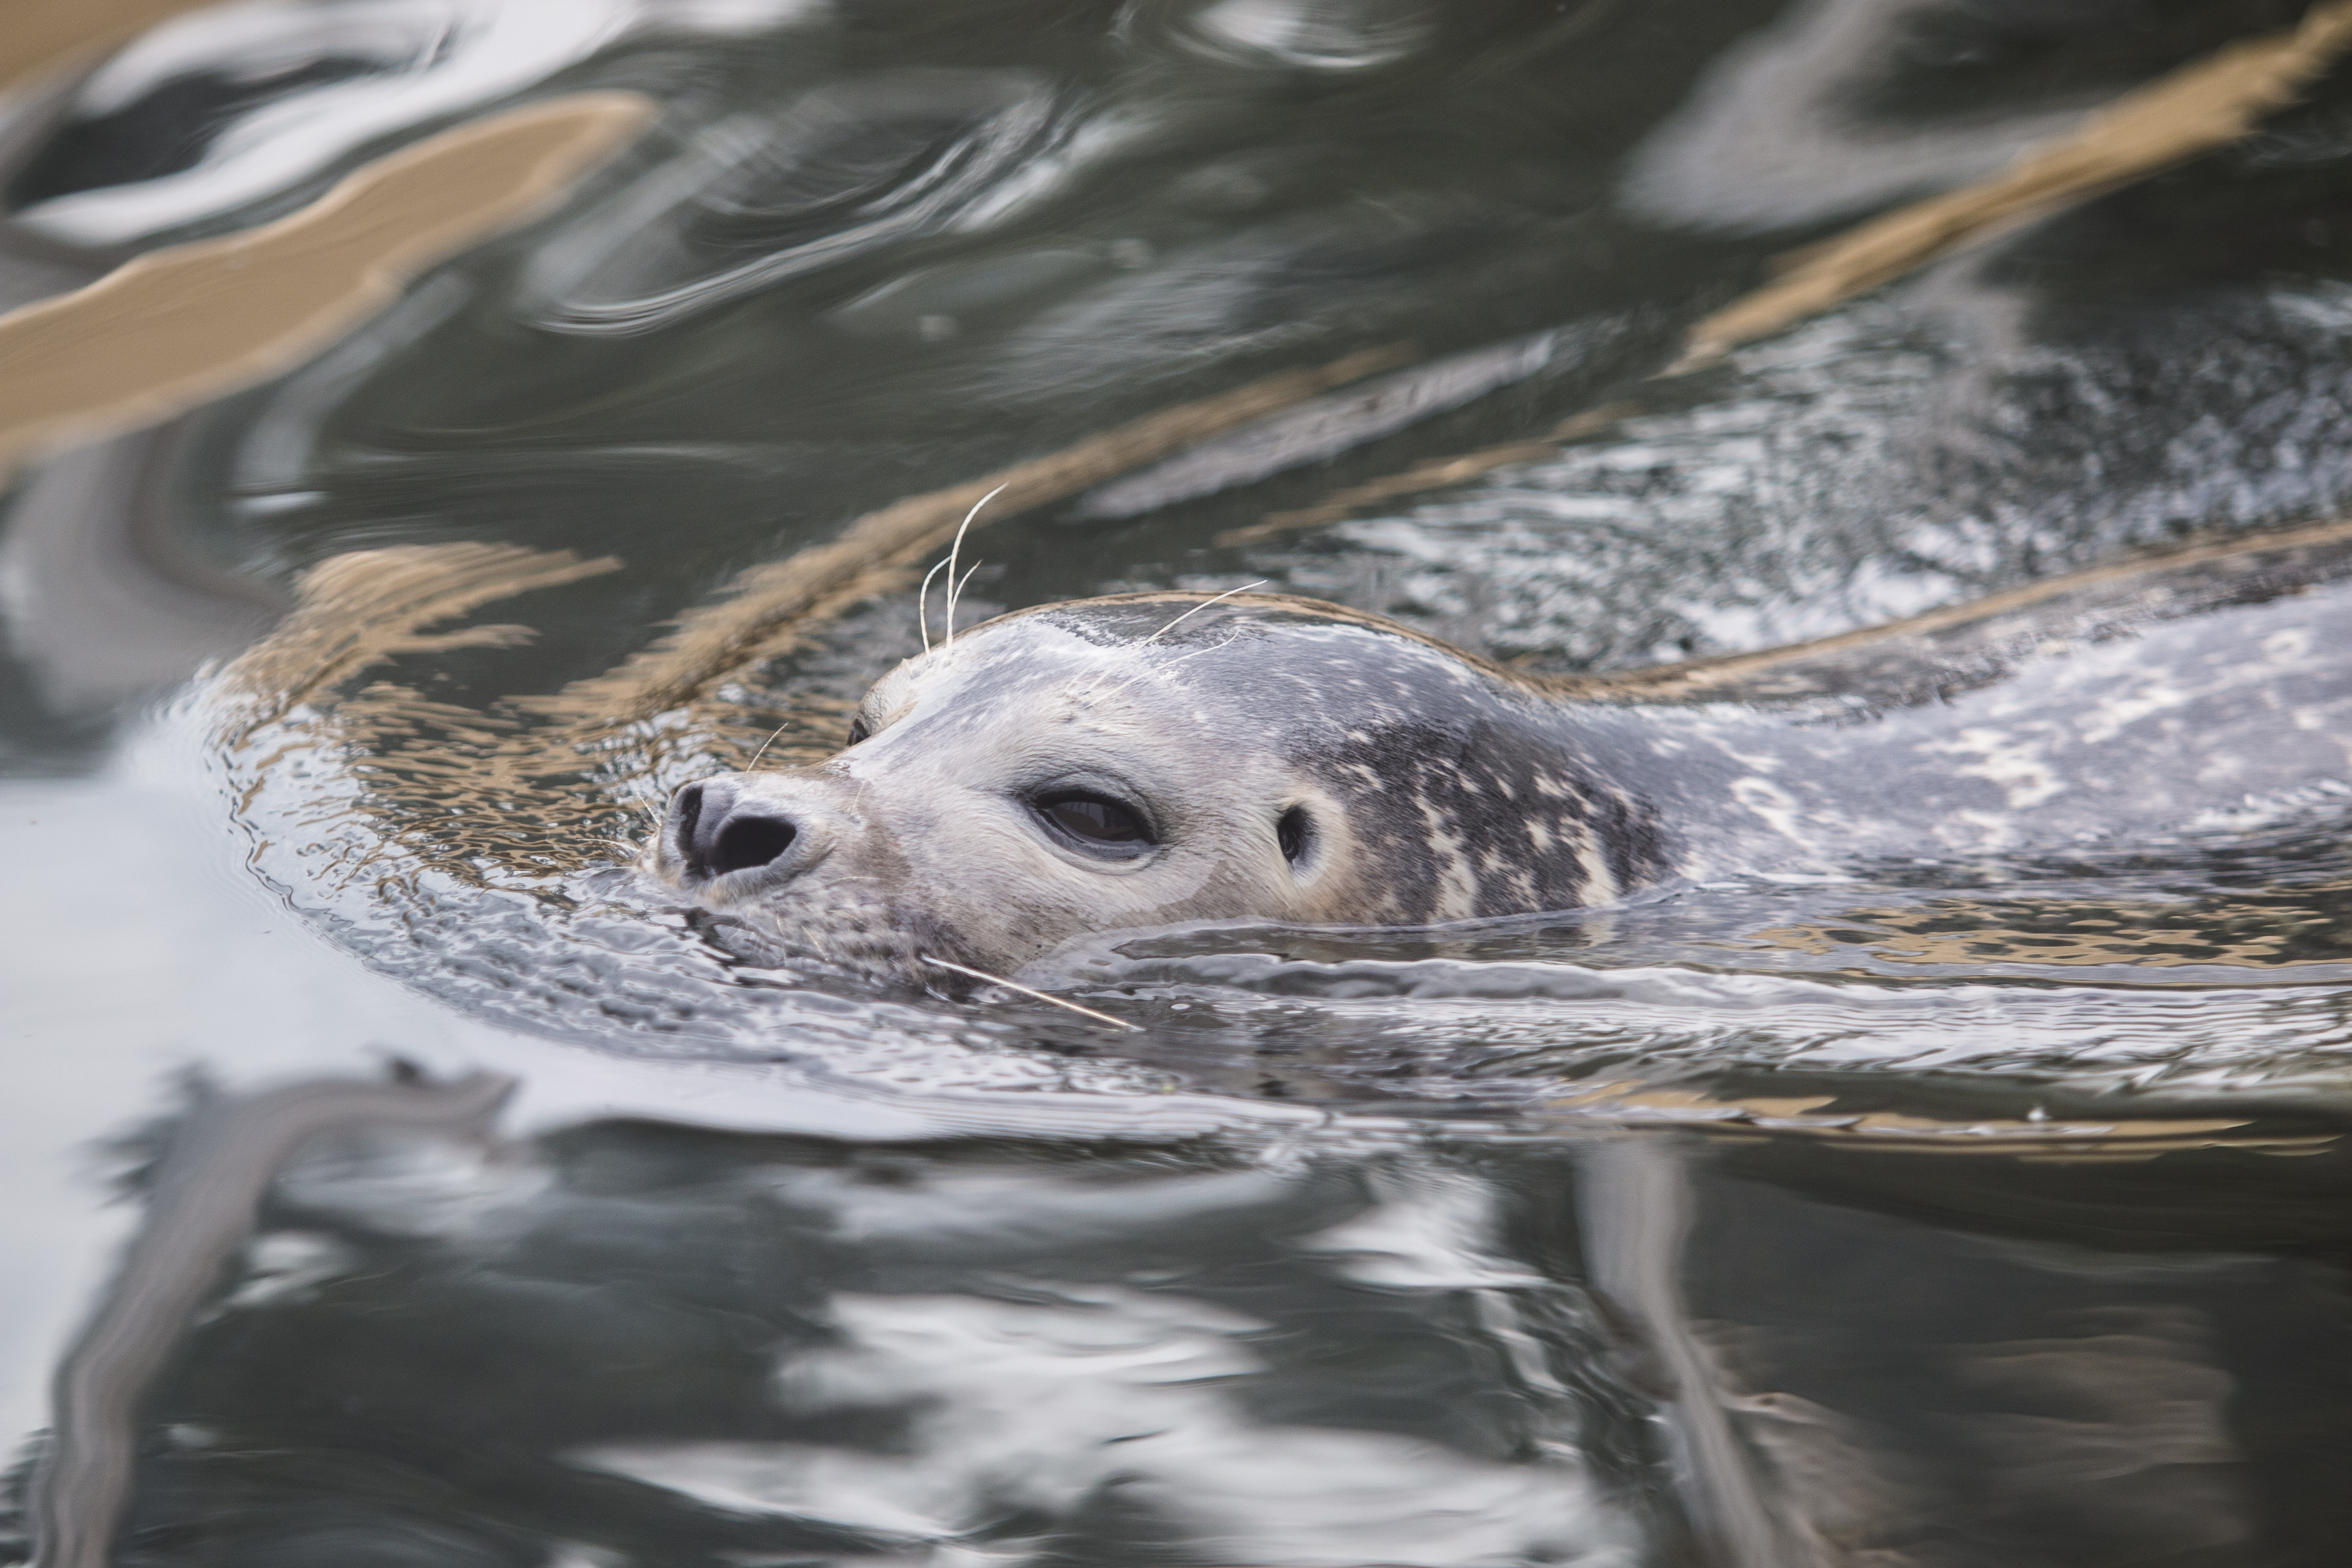
water, animal, wildlife, swim, zoo, mammal, predator, reptile, seal, fauna, sea lion, marine life, close up, vertebrate, north sea, baltic sea, meeresbewohner, robbe, water creature, kiel, grey seal, geomar, marine biology